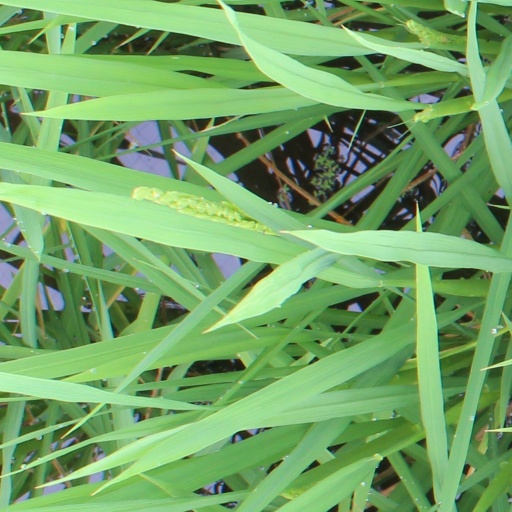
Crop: rice